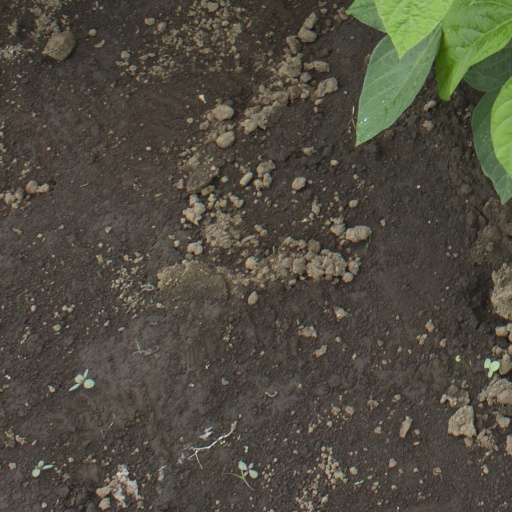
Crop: soybean